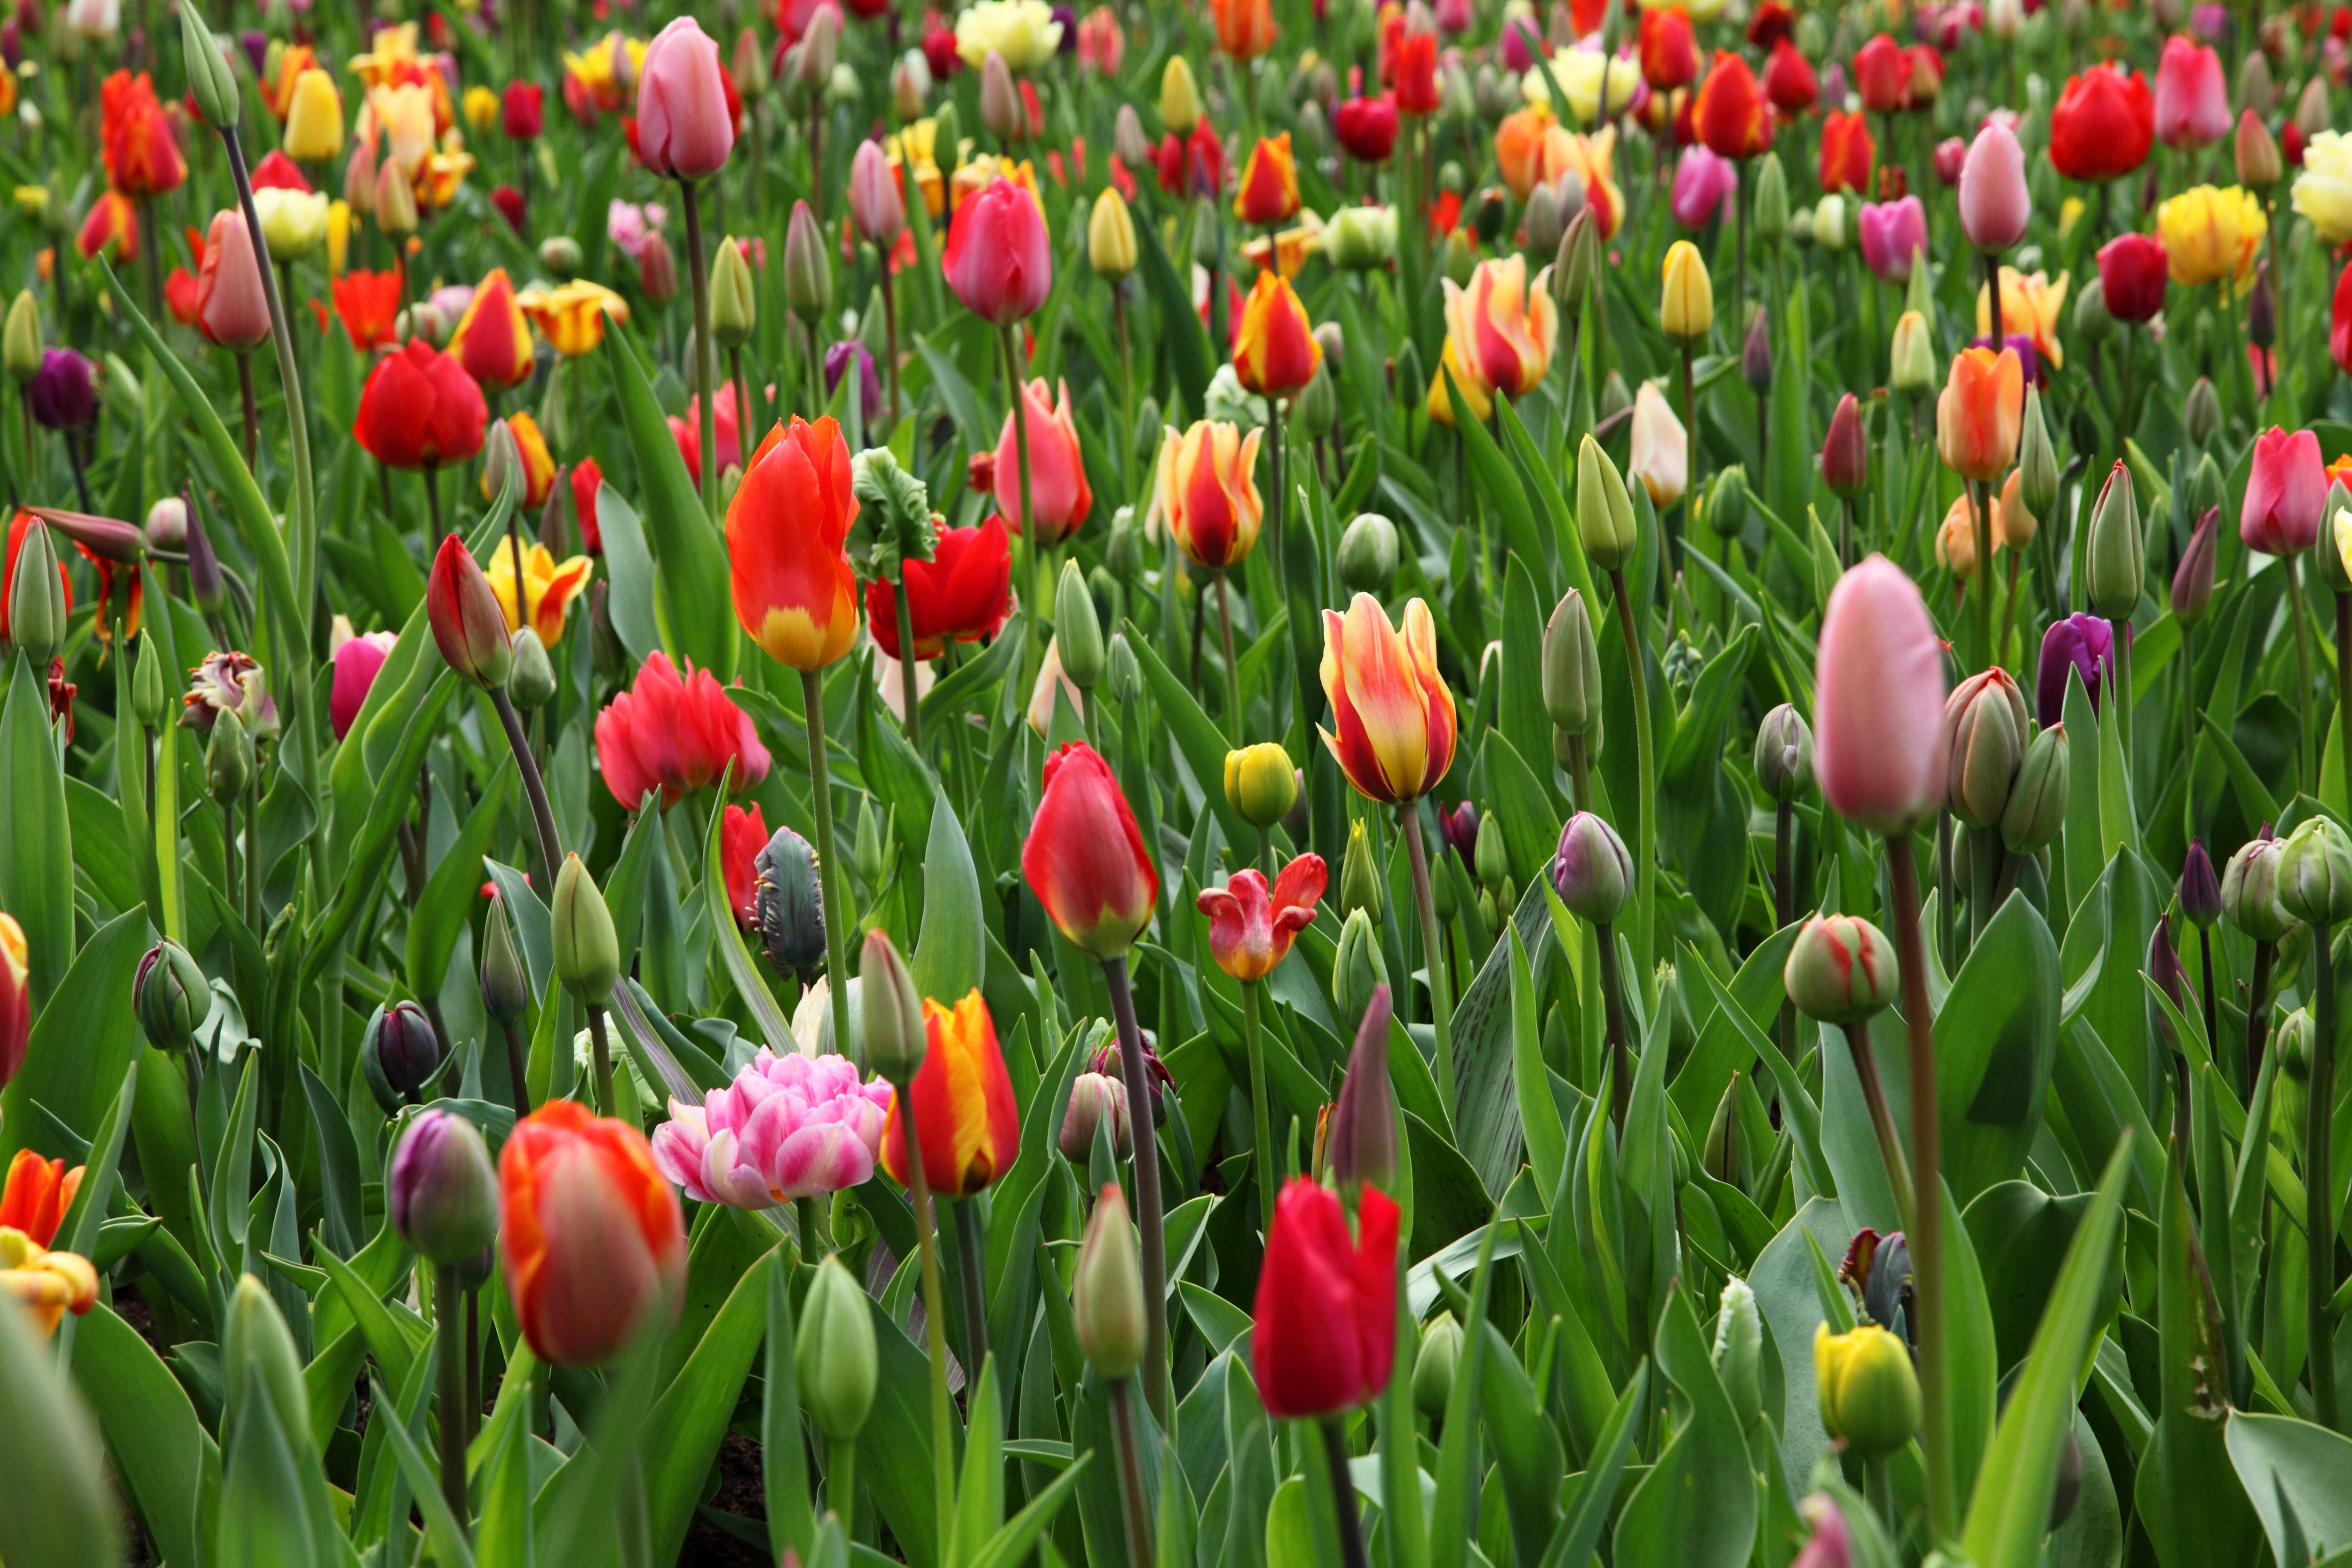
plant, flower, petal, bloom, tulip, spring, red, color, fresh, colorful, garden, flora, holland, background, bed, beautiful, tulips, vibrant, various, flowering plant, lily family, plant stem, land plant